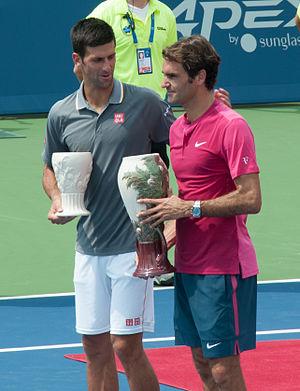
Roger Federer, né le 8 août 1981 à Bâle, est un joueur de tennis suisse. Joueur professionnel depuis 1998, il détient le record de 310 semaines passées à la première place du classement mondial de tennis ATP World Tour, dont le record de 237 semaines consécutives, ainsi que le record masculin de 20 victoires dans les tournois du Grand Chelem. Il a terminé l'année calendaire à la première place mondiale à cinq reprises. Il est médaillé d'or en double messieurs avec Stanislas Wawrinka aux Jeux olympiques de Pékin 2008 puis vice-champion olympique en simple à Londres en 2012. Enfin, en 2014, il remporte la Coupe Davis avec l'équipe de Suisse, en battant en finale l'équipe de France.